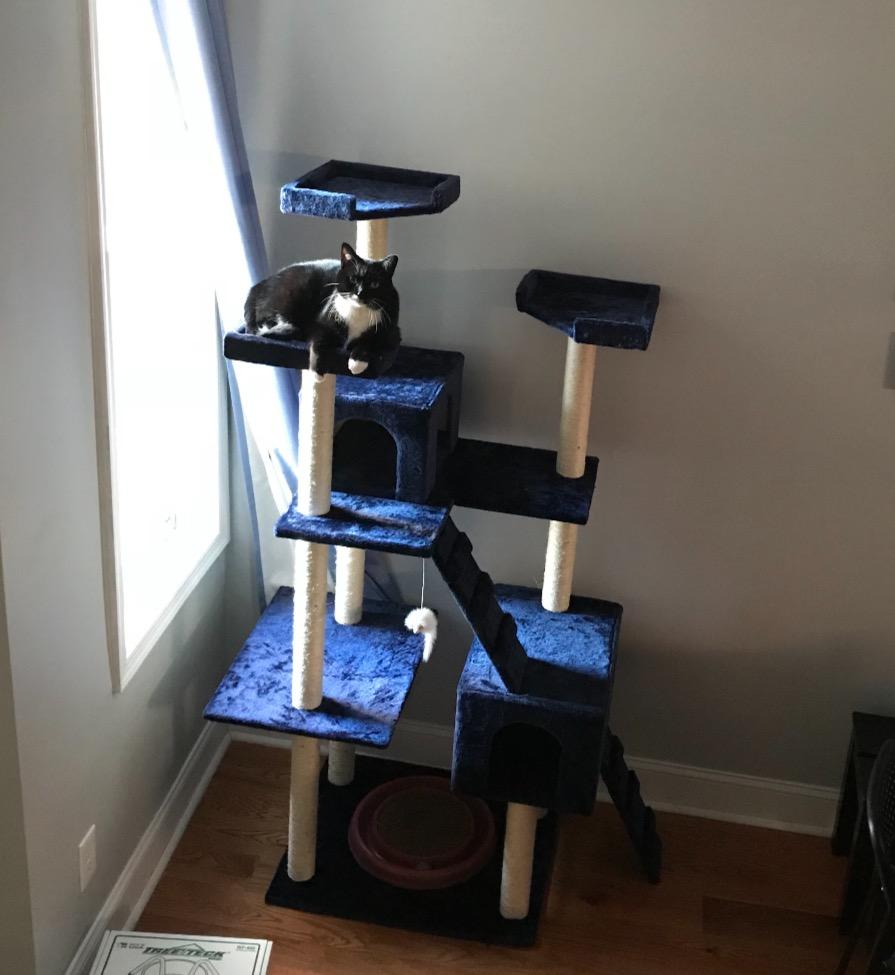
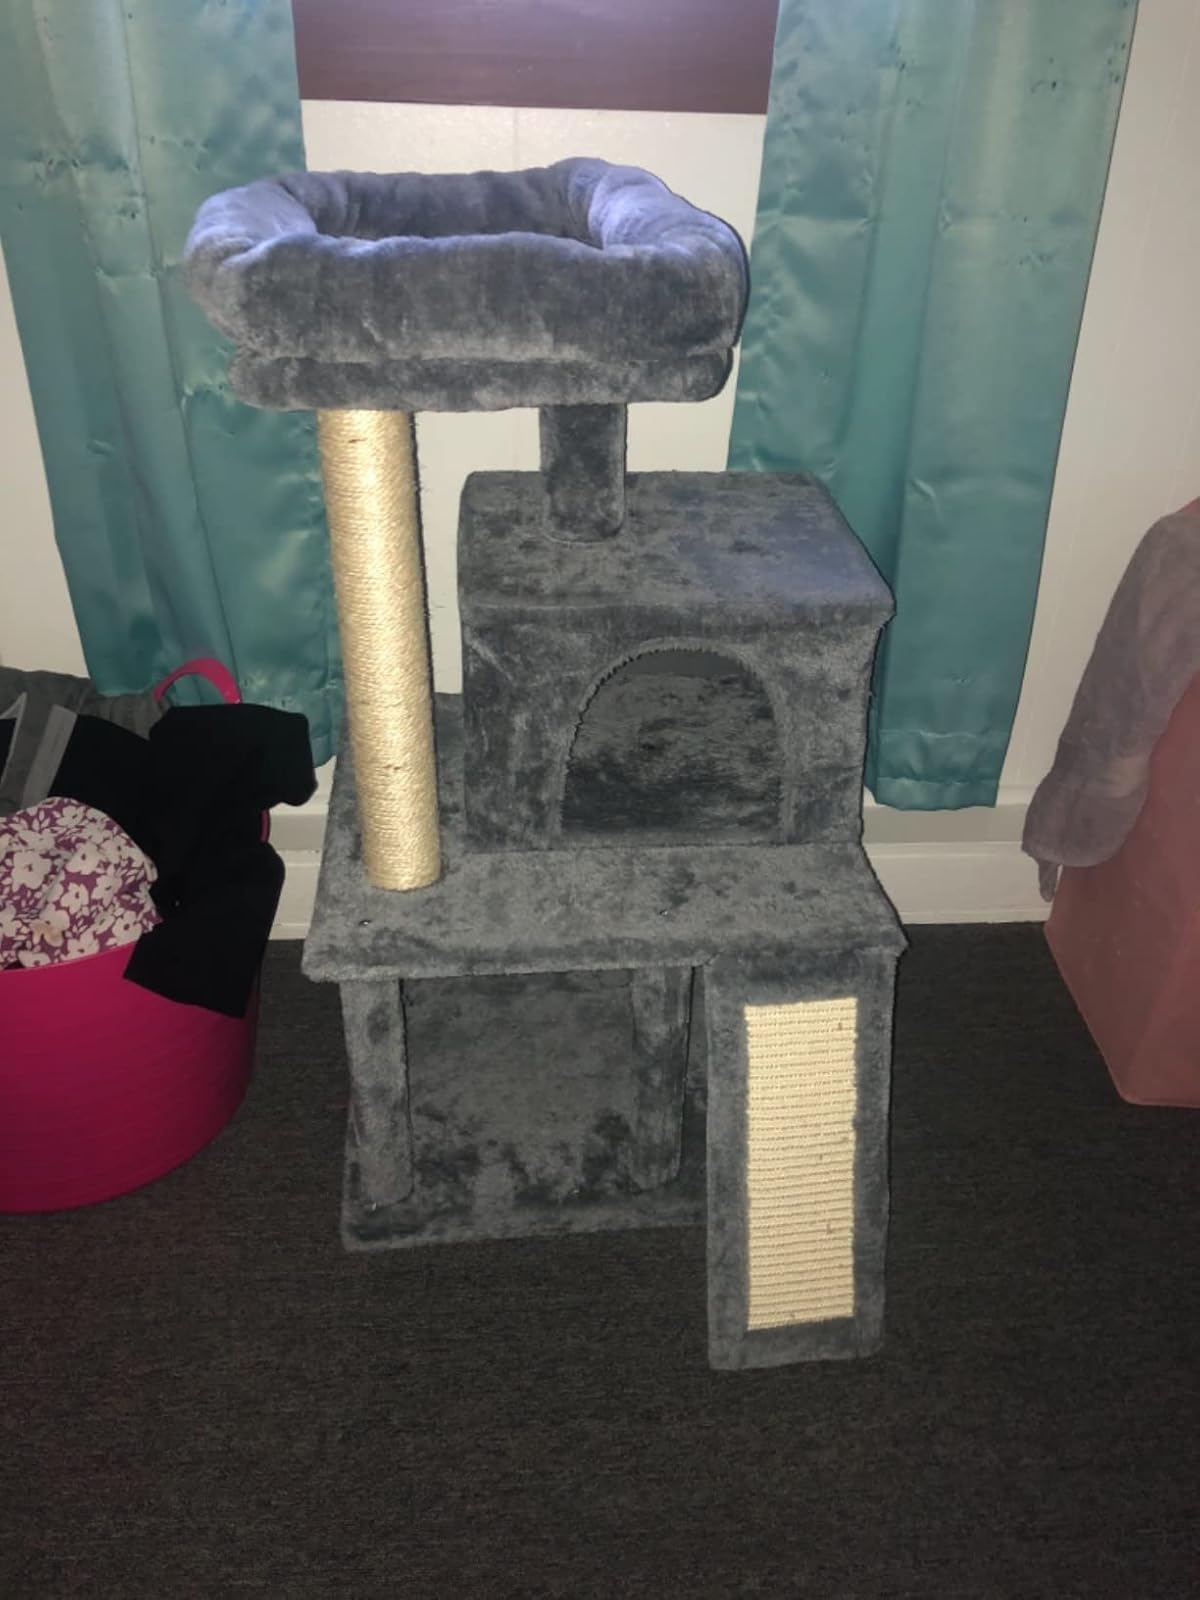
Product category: items_cat tree
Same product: no